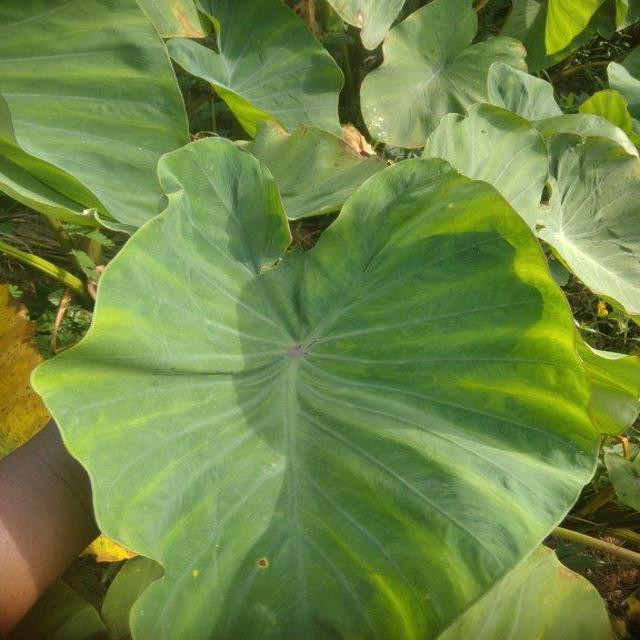
Label: Healthy